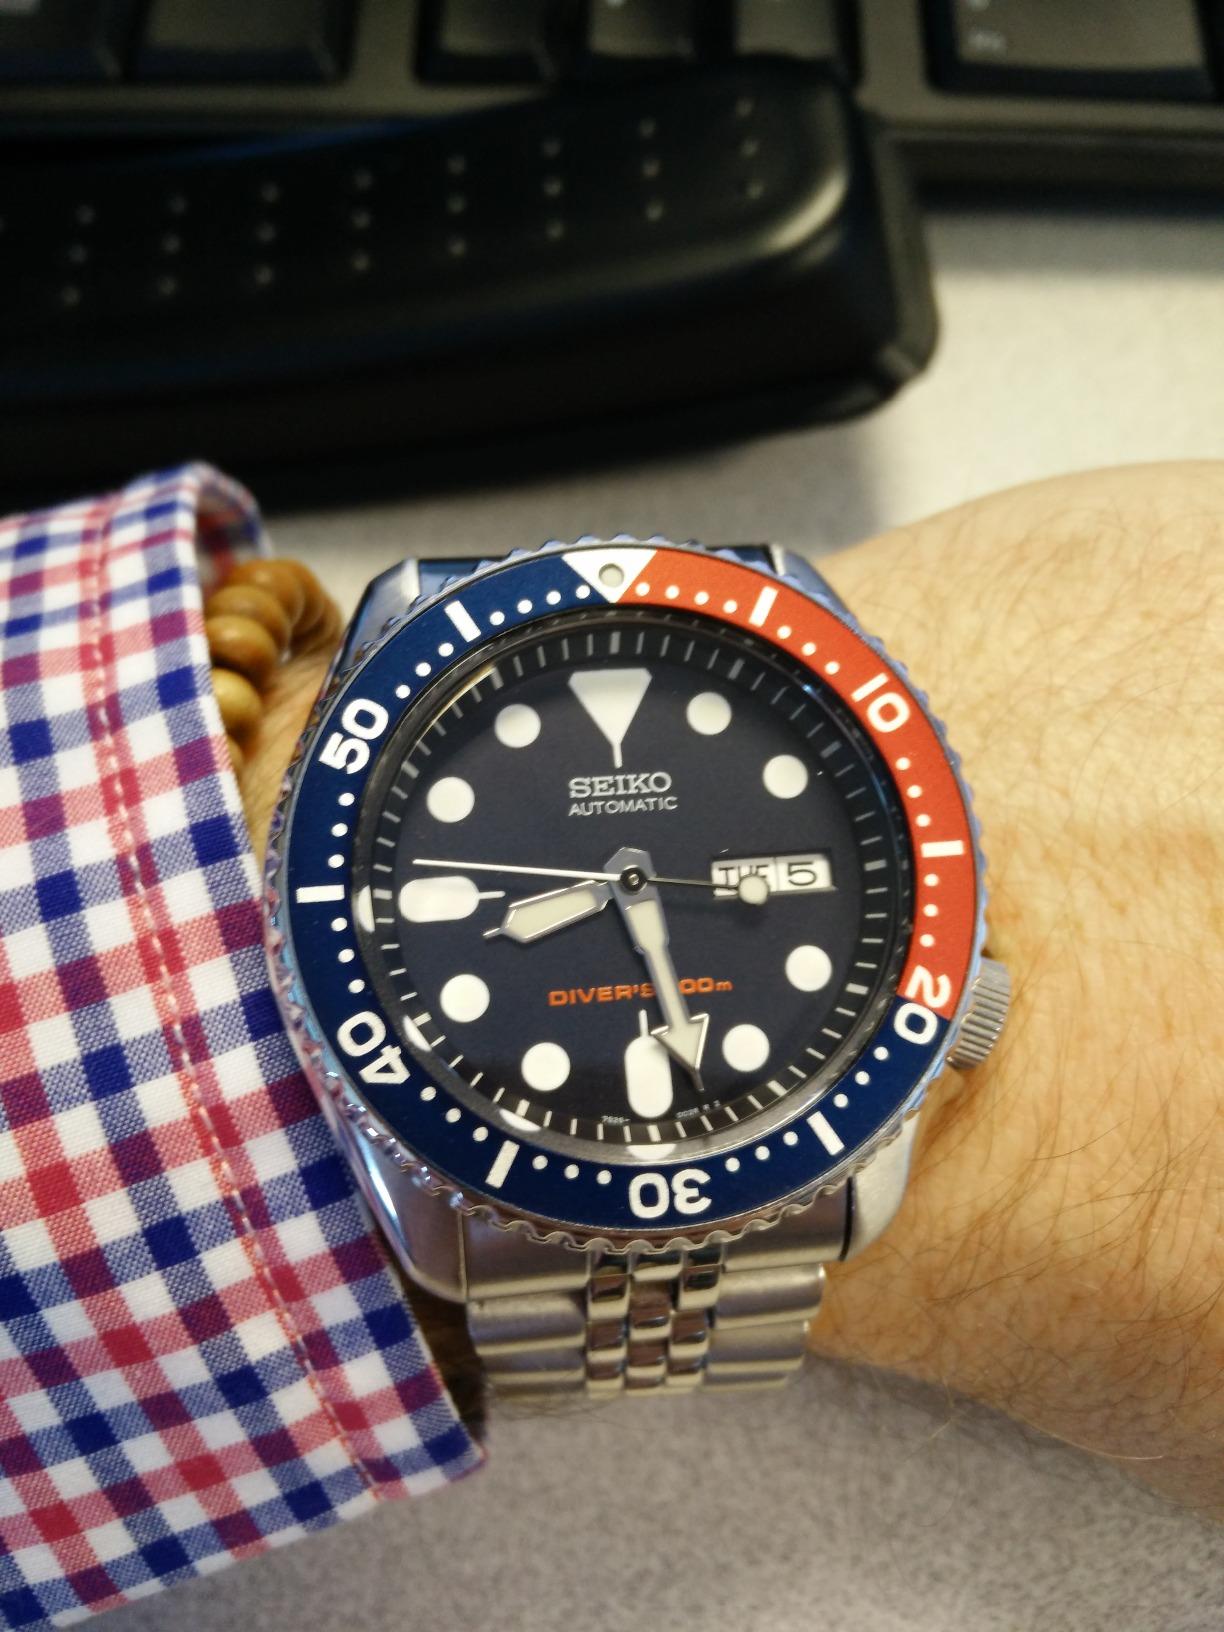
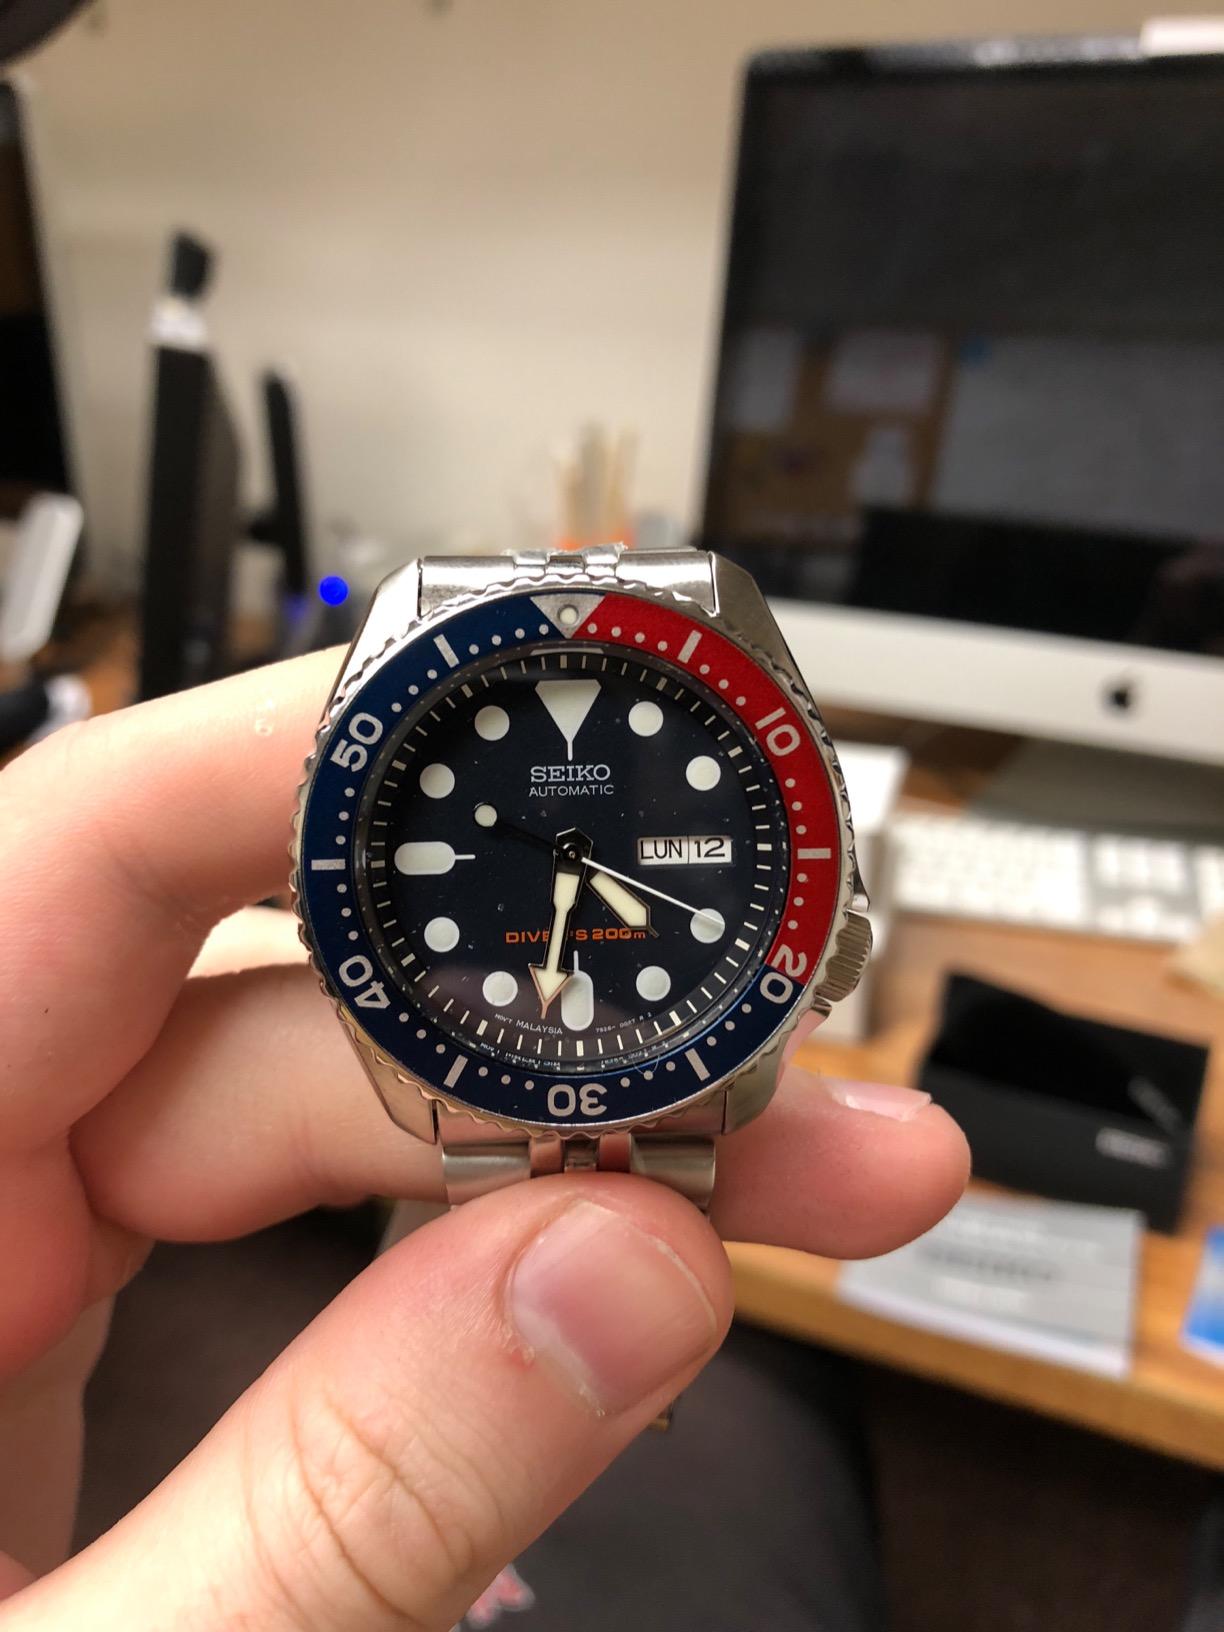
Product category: accessories_watch
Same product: yes